Answer in natural language. Considering the relative positions, where is white color dining table with respect to Laptop? Choose between the following options: right or left
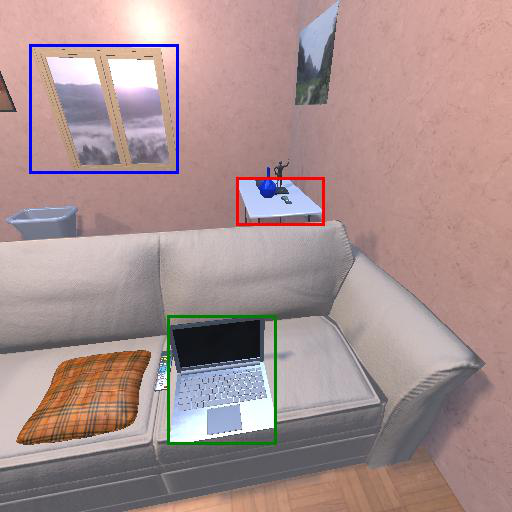
<answer>right</answer>